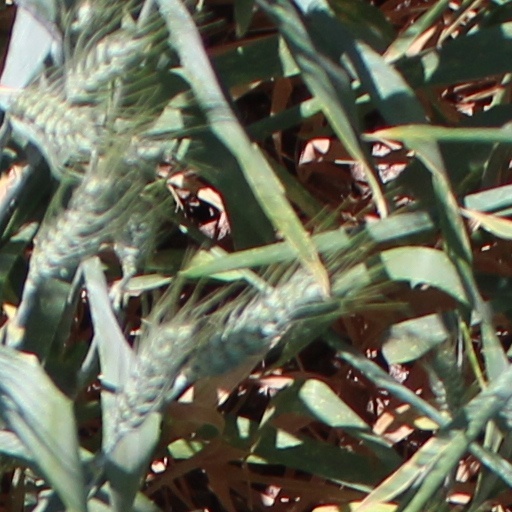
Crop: wheat